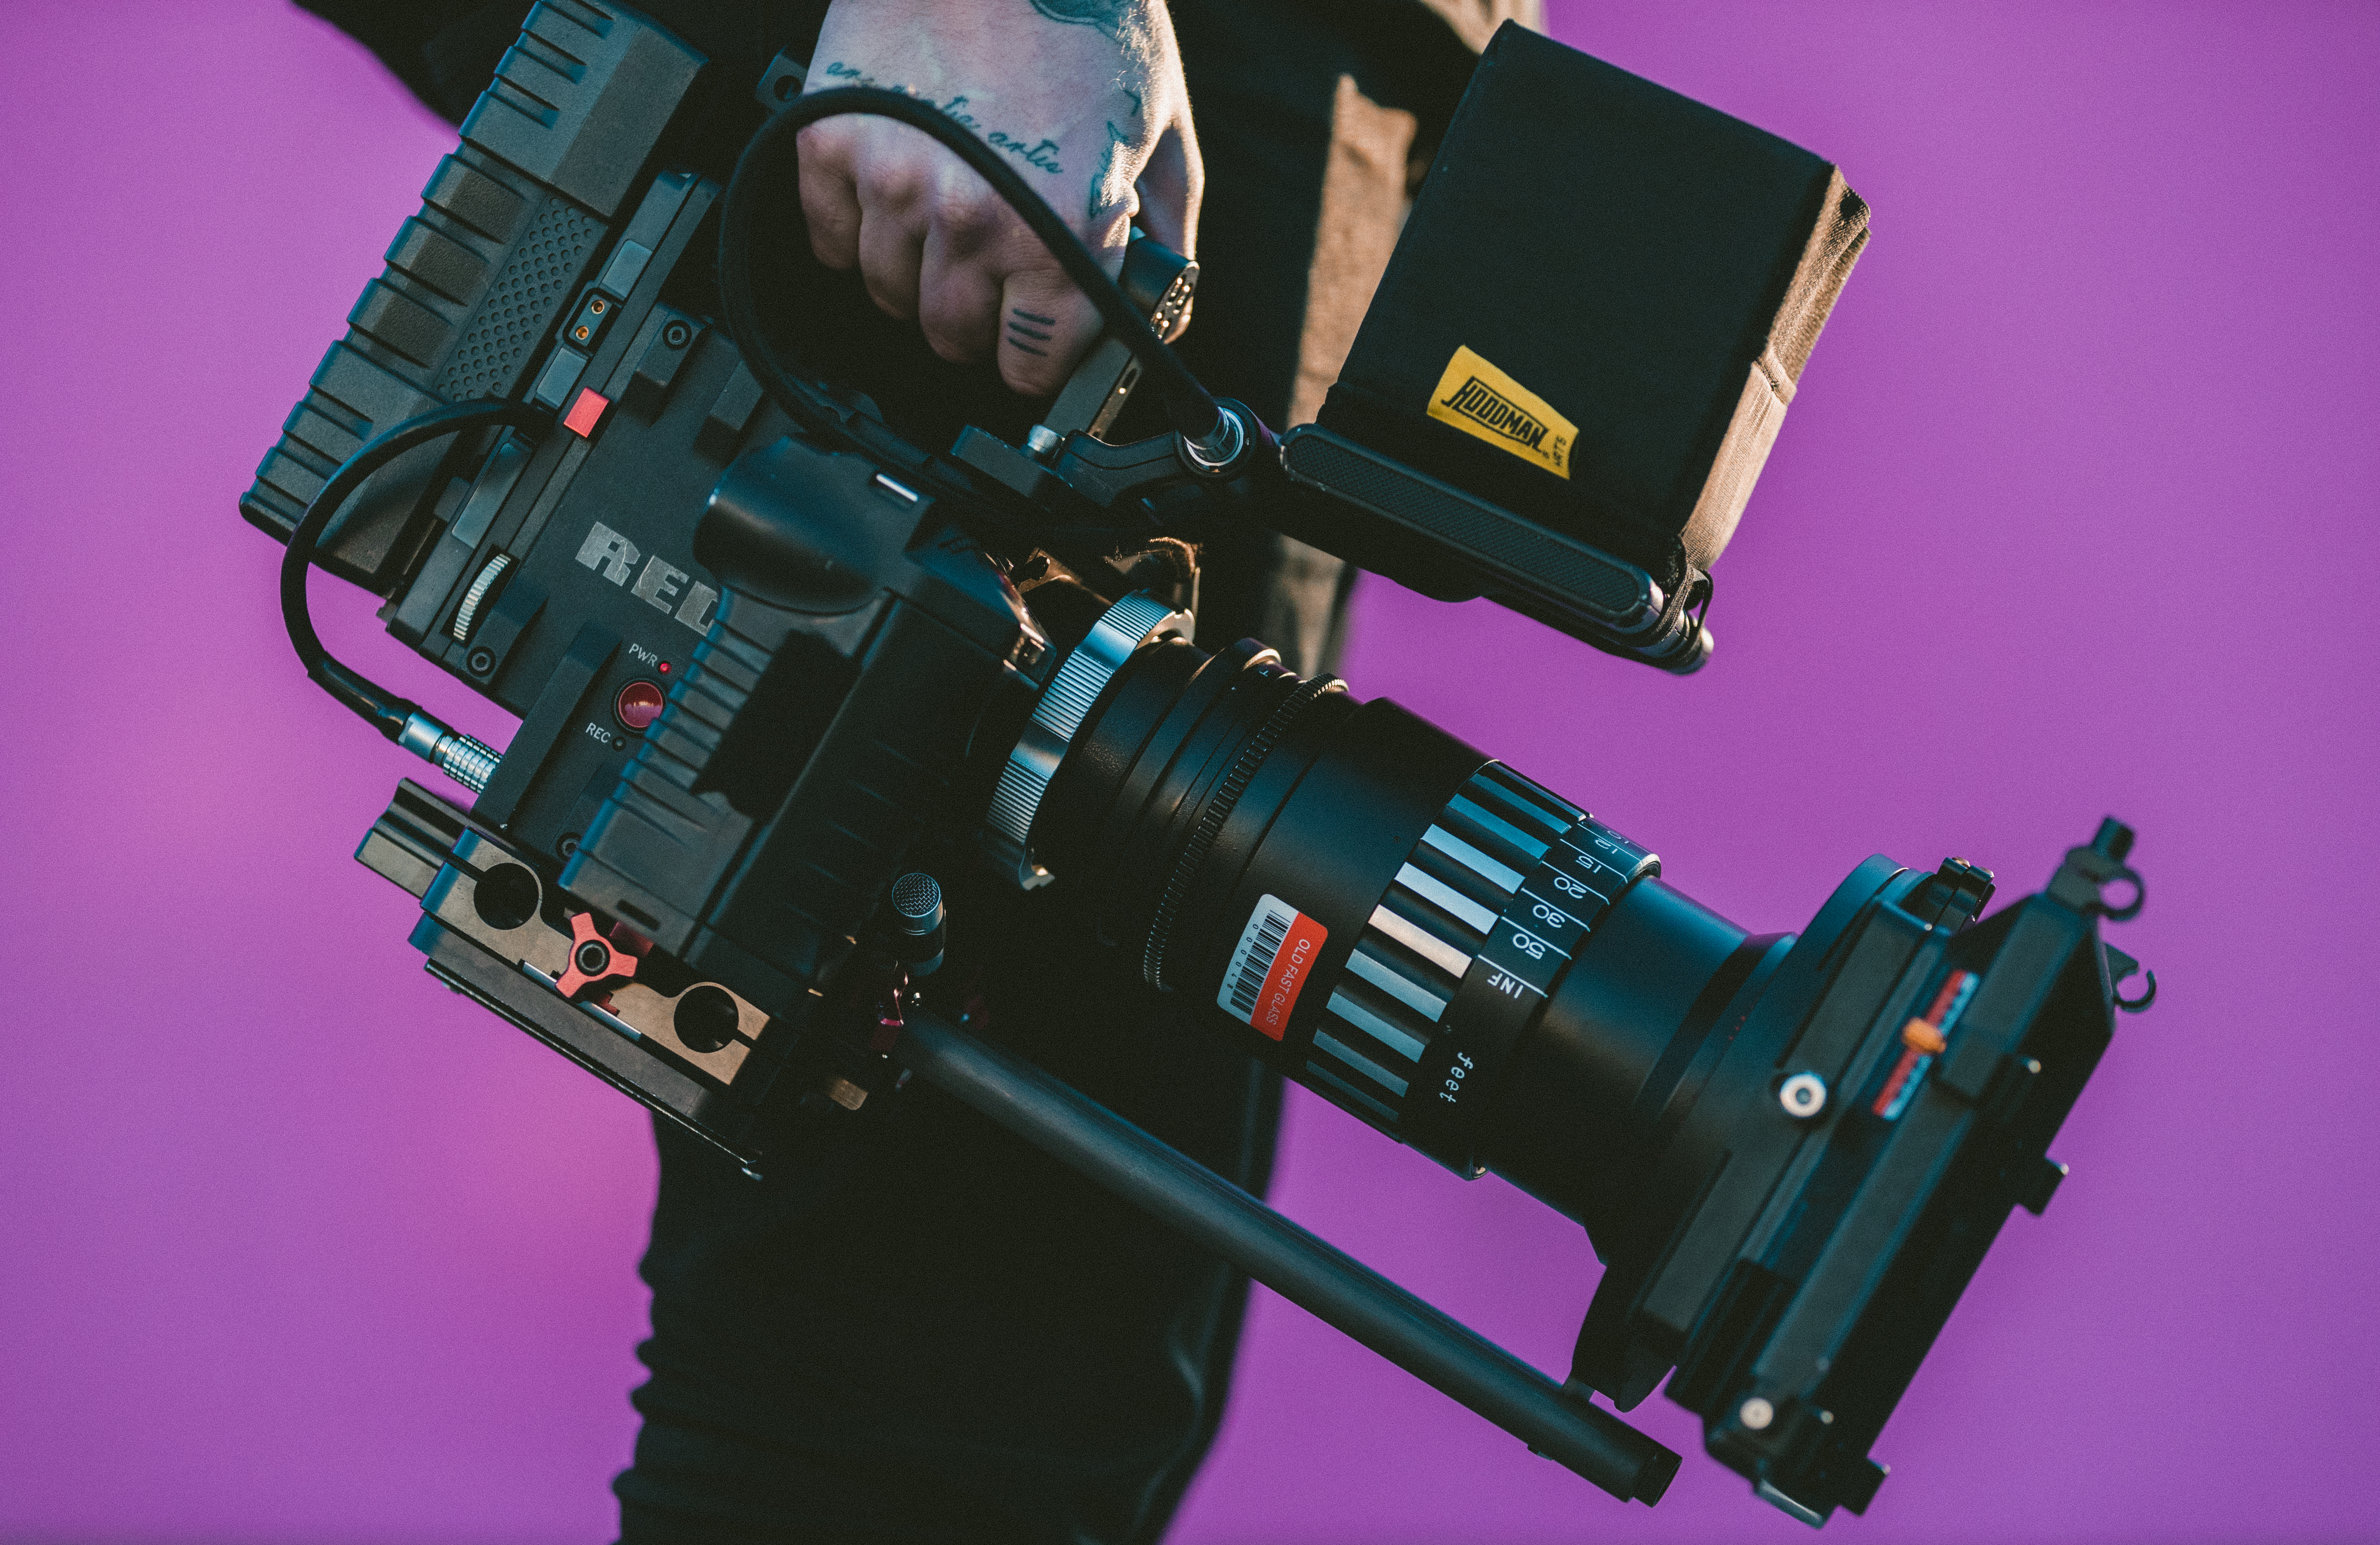
machine, blue, camera len, music video, product, screenshot, filmmaking, camera operator, video len, anamorphic lense